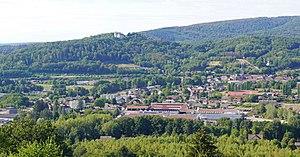
La colline de Bourlémont (Ronchamp, Haute-Saône).
Les Vosges saônoises forment en France un territoire culturellement lié à une économie, à une géographie, à une histoire et à un folklore particulier. Situé dans le nord et l'est du département de la Haute-Saône, en région Bourgogne-Franche-Comté. Il est composé d'un ensemble de montagnes, de collines et de plaines vallonnées appartenant au massif des Vosges au nord et à celui du Jura au sud. Il se prolonge au sud, sur le plateau de la Haute-Saône, et a donné son nom au pays des Vosges saônoises, une structure de regroupement de collectivités locales.
Sułkowice est une ville au sud de la Pologne, située dans la voïvodie de Petite-Pologne, précédemment dans la voïvodie de Cracovie. L'actuel maire de Sulkowice est Piotr Pulka, élu en 2006.
La chapelle Notre-Dame du Haut est une chapelle catholique construite de 1953 à 1955 sur la colline de Bourlémont à Ronchamp en Haute-Saône, dans la région française de Bourgogne-Franche-Comté. C'est une création de l'architecte franco-suisse Le Corbusier. Elle est érigée à l'emplacement d'un ancien sanctuaire romain et d'une ancienne chapelle reconstruite une première fois dans l’entre-deux-guerres.
La colline de Bourlémont est un sommet du massif des Vosges culminant à 474 mètres d'altitude, situé au-dessus de la commune de Ronchamp dans la vallée du Rahin en Haute-Saône et région Bourgogne-Franche-Comté.